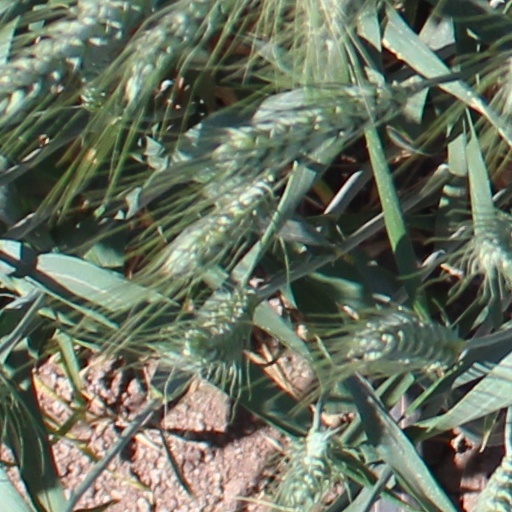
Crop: wheat